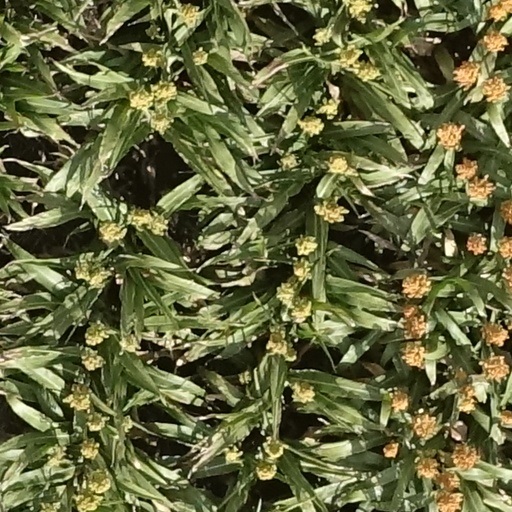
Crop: sorghum